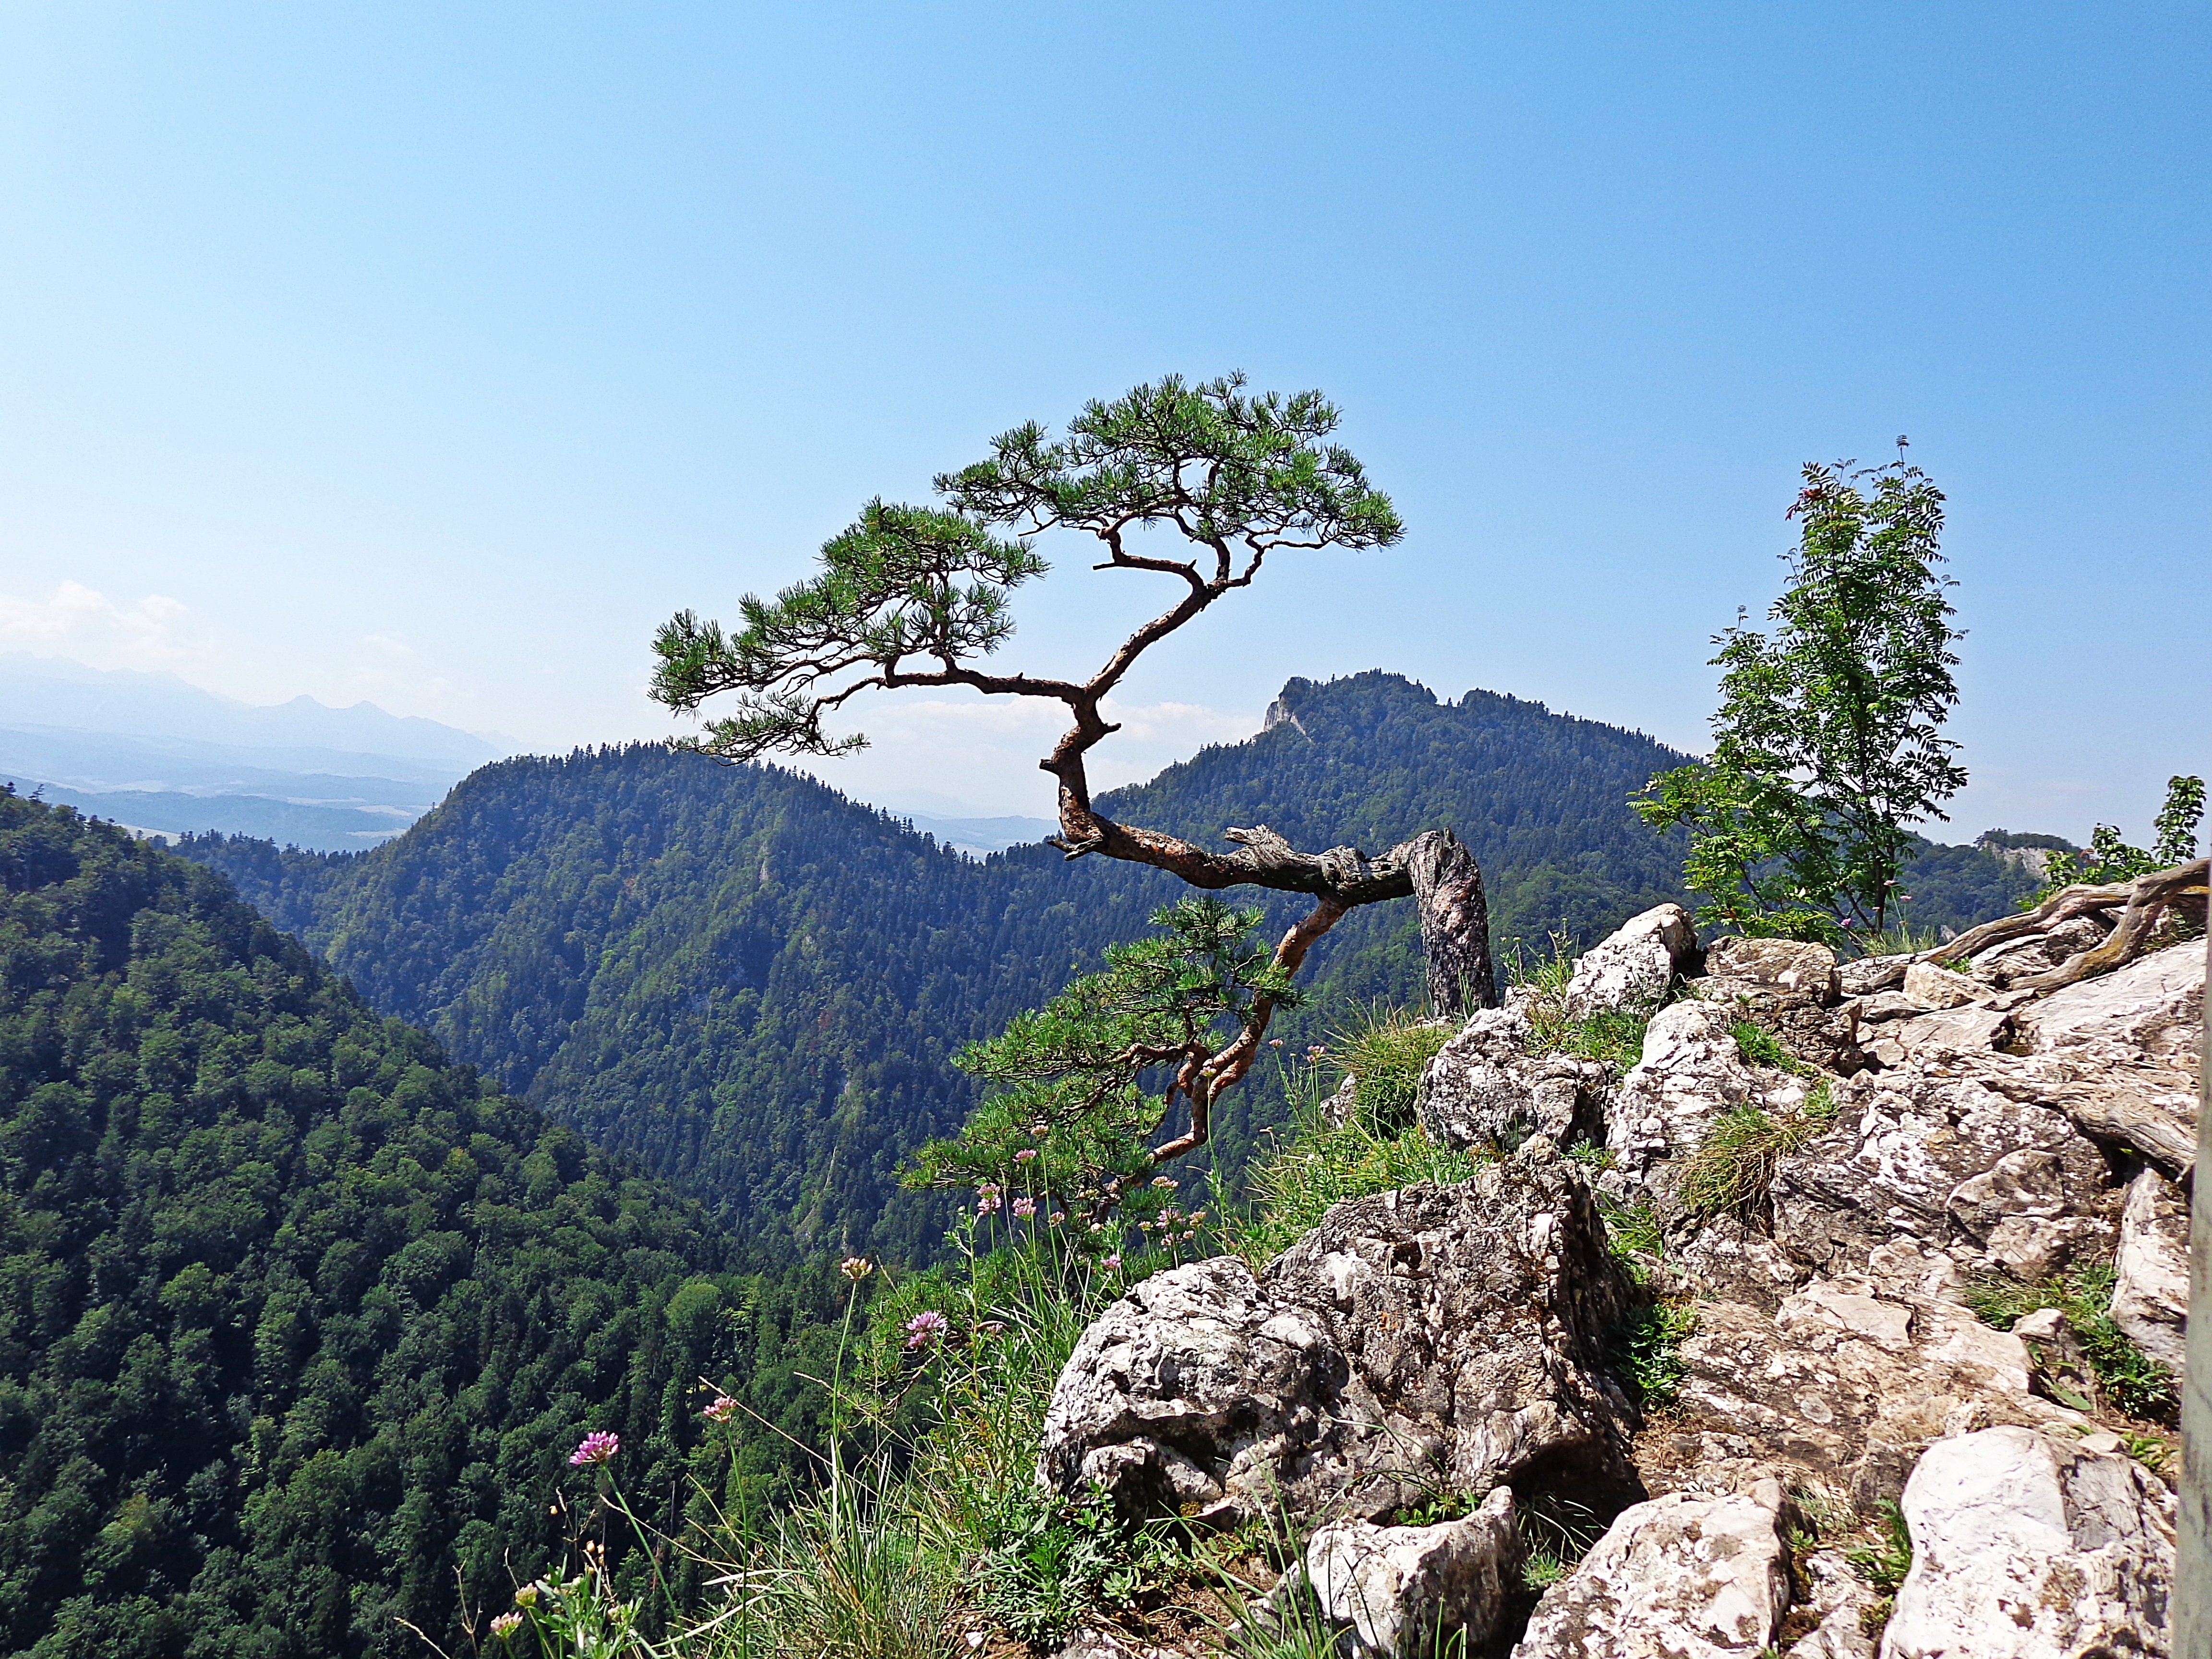
landscape, tree, nature, forest, grass, rock, wilderness, walking, mountain, sky, trail, hill, flower, adventure, view, valley, mountain range, panorama, summer, travel, cliff, foliage, green, autumn, holiday, tourism, lane, terrain, ridge, blue sky, top view, sunny, colors, geology, holidays, mountains, vegetation, poland, plateau, way, the fog, the sun, ecosystem, tops, the silence, on the trail, seasons of the year, peace of mind, the path, spacer, bieszczady, the horizon, mountainous landforms